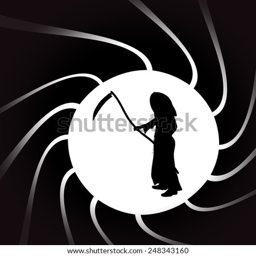
vector illustration of film character on a black background .